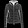
Label: Coat